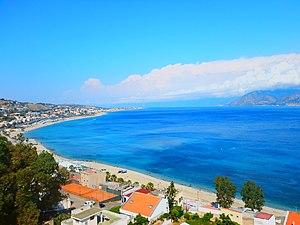
Messine est une ville italienne, chef-lieu de la province de Messine en Sicile.